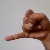
The image shows a hand gesture representing the letter 'J' in Indian Sign Language.